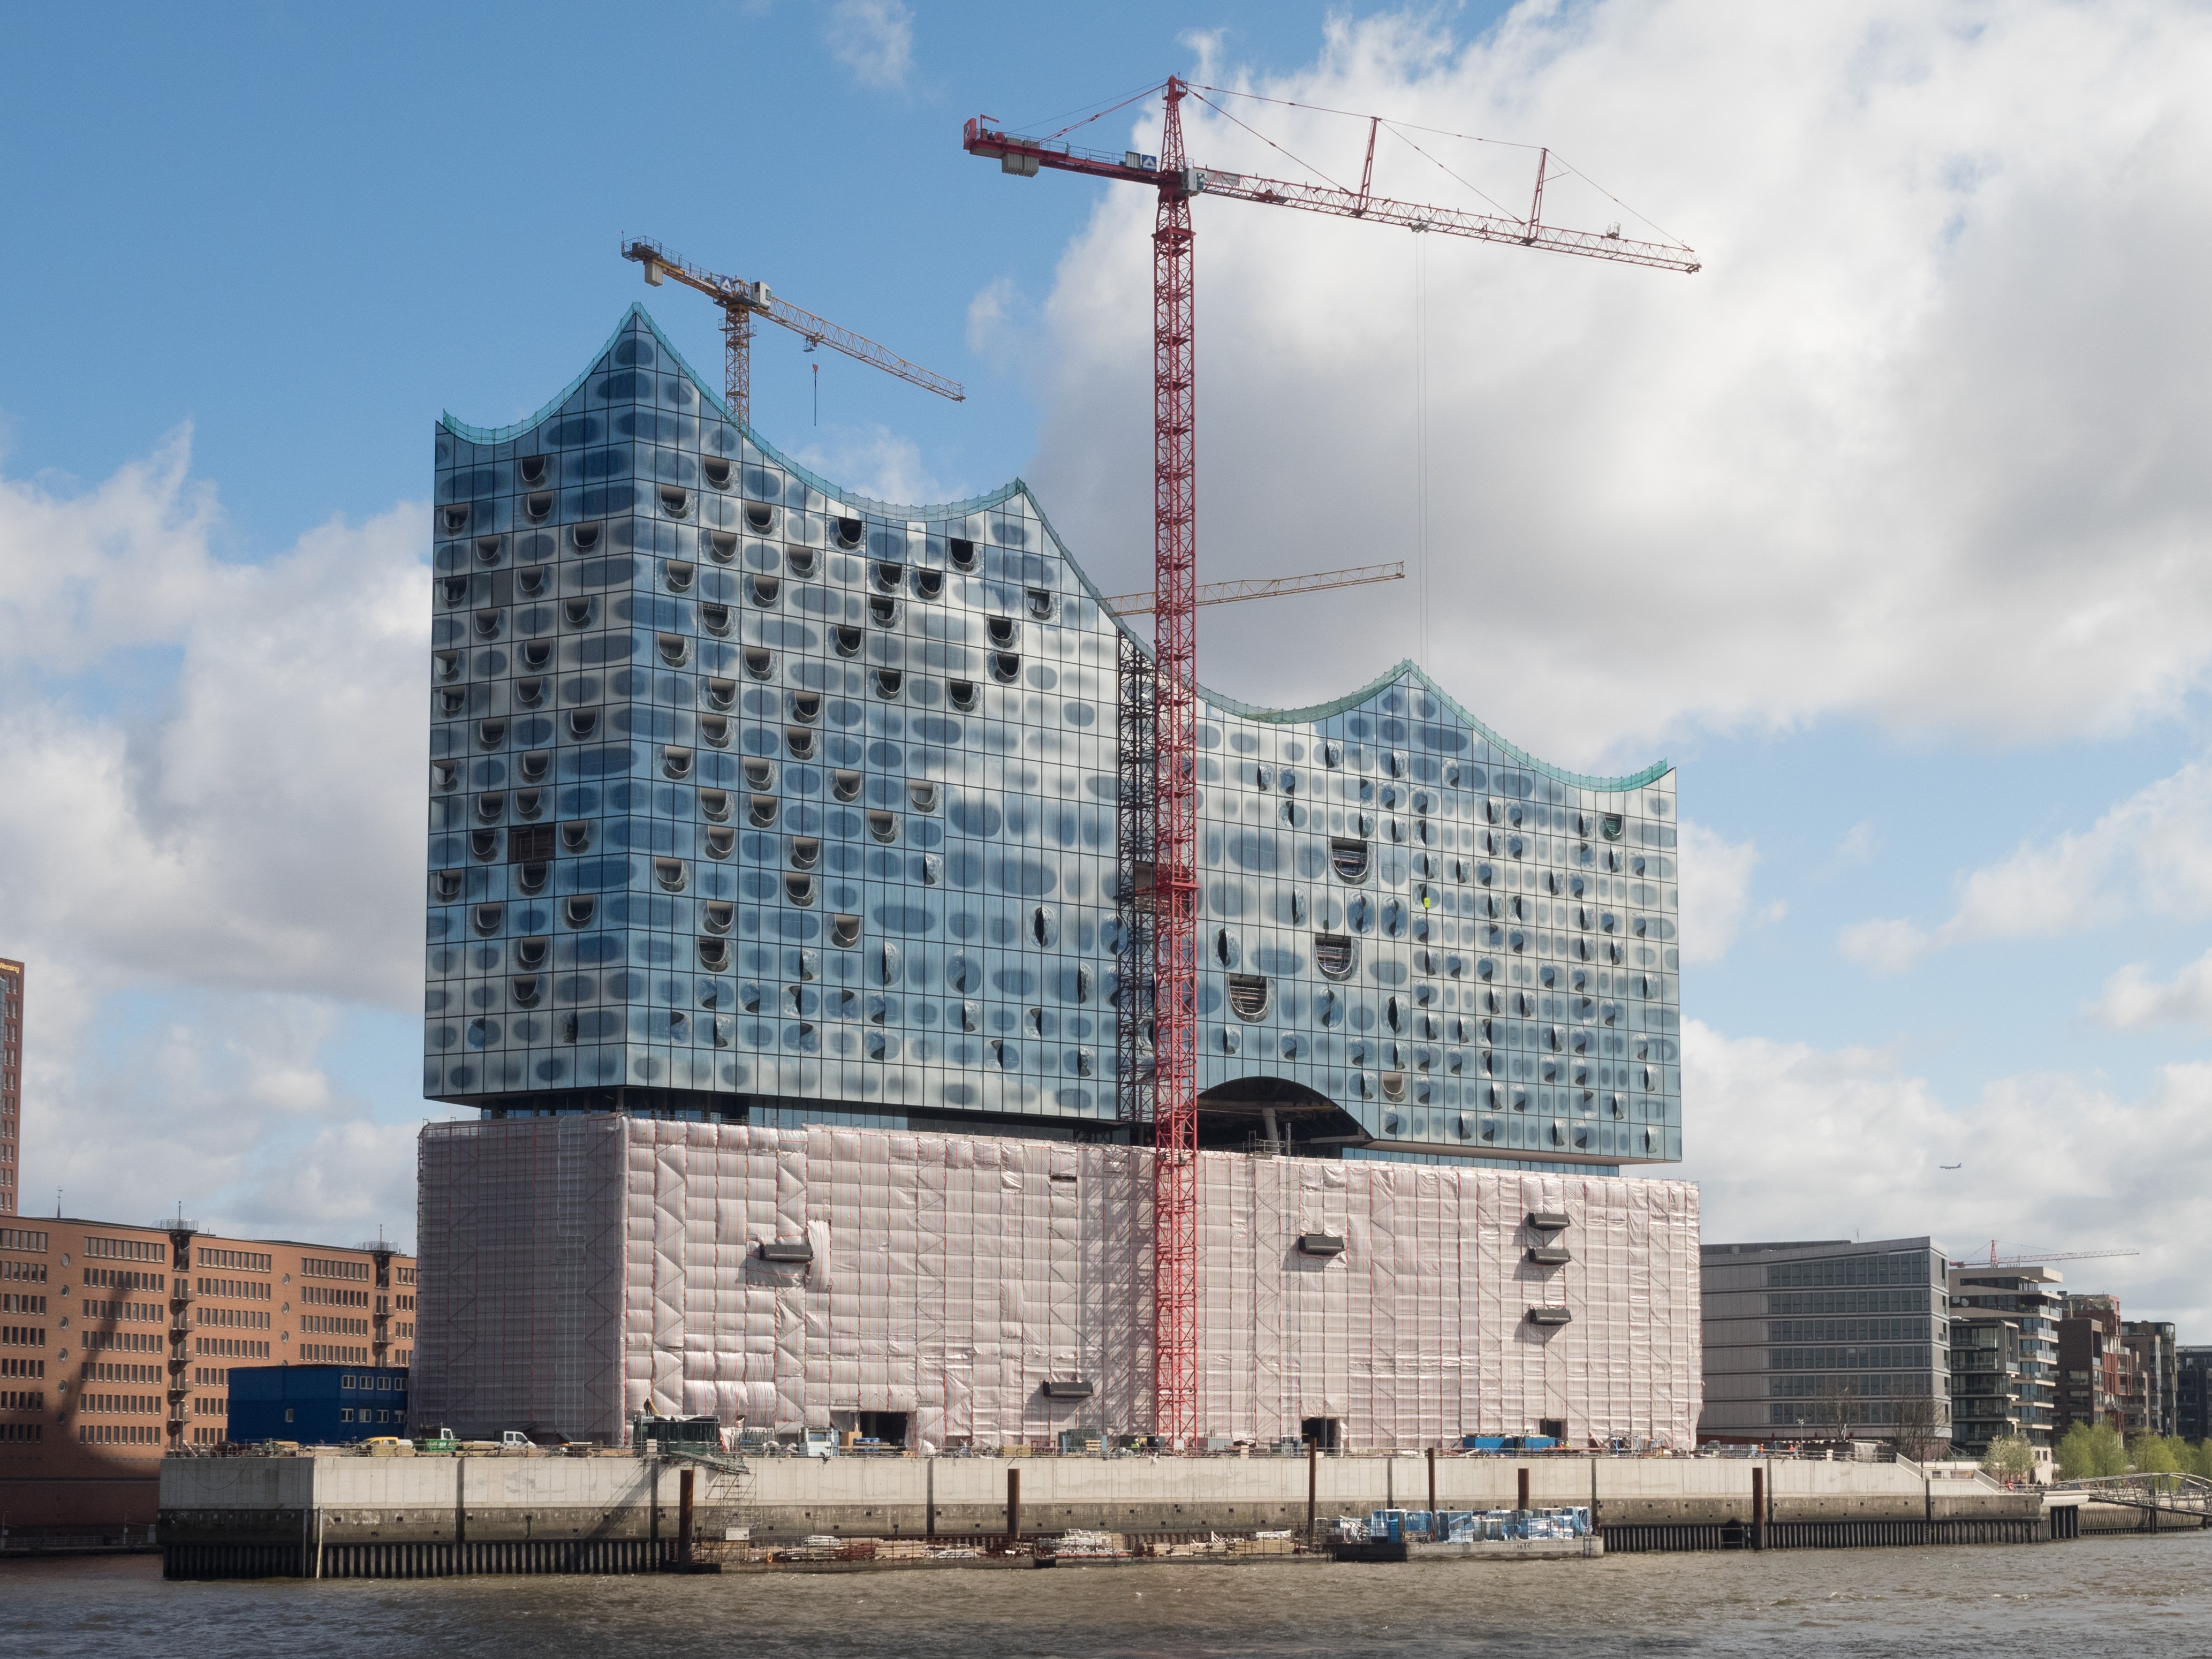
music, architecture, skyscraper, downtown, construction, tower, landmark, facade, port, tower block, germany, hamburg, harbour city, elbe philharmonic hall, urban area, outdoor structure